2024 Men's T20 World Cup

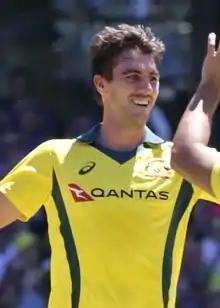
Australian all-rounder Pat Cummins (pictured in 2018) took two consecutive hat-tricks in the tournament and became the only player to take more than one hat-trick in T20 World Cups.

The tournament commenced on 1 June between the hosts United States and Canada, the two debutants, at Grand Prairie Stadium, which also hosted its first T20I match. USA went on to register their first victory in a World Cup match across all formats. On 2 June, the second match saw the other host, West Indies taking on Papua New Guinea at Providence Stadium and emerging victorious, despite PNG's valiant efforts. The third match saw Namibia defeating Oman in the Super Over after a low scoring tied game at Kensington Oval. On 3 June, South Africa defeated the former champions Sri Lanka by six wickets after bowling them out for just 77, which was their lowest total in T20Is. The other match saw Afghanistan thrashing Uganda by 125 runs, with Afghanistan's Fazalhaq Farooqi taking his maiden T20I five-wicket haul. The sixth match at Kensington Oval, between Scotland and England, had a delayed start and again was interrupted by rain, thus reducing it to 10 overs per side. But after the first innings, rain returned and the match was washed out. In the next match, Nepal lost to the Netherlands.